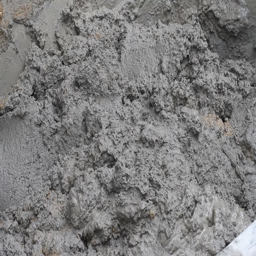
mixing cement for the preparation of construction